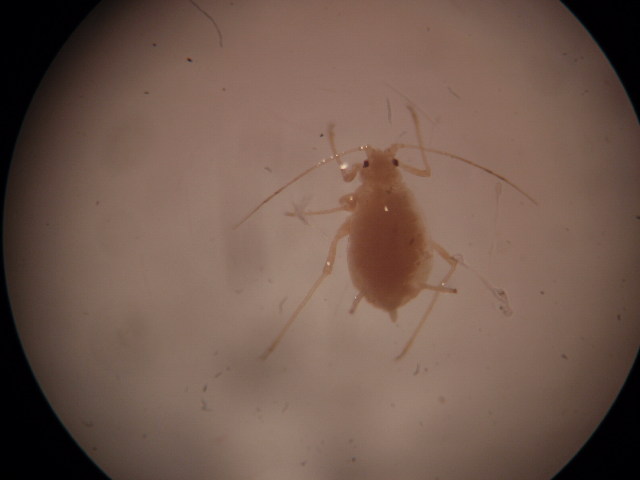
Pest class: green_peach_aphid